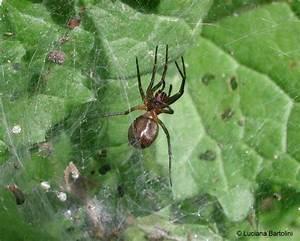
spider